Peter Carpenter

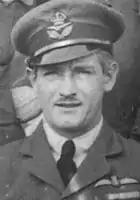

Captain Peter Carpenter (6 December 1891 – 21 March 1971) was a Welsh fighter ace in World War I credited with 24 victories.